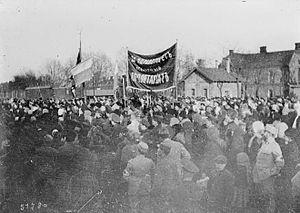
La sixième armée est une grande unité de l'armée impériale russe créée en 1912 et engagée sur le front de l'Est pendant la Première Guerre mondiale. Elle participe à plusieurs batailles contre les Empires centraux. Elle est dissoute en mars 1918.